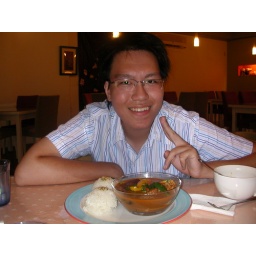
in pig house resturant Taichung Taiwan